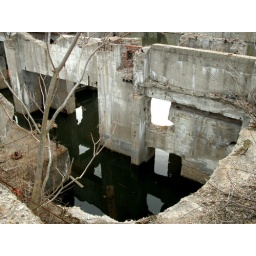
Old water works in Warren, OH.There was once level ground here.